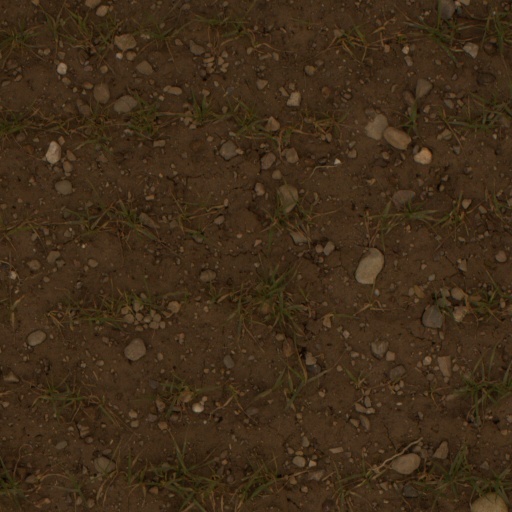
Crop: wheat